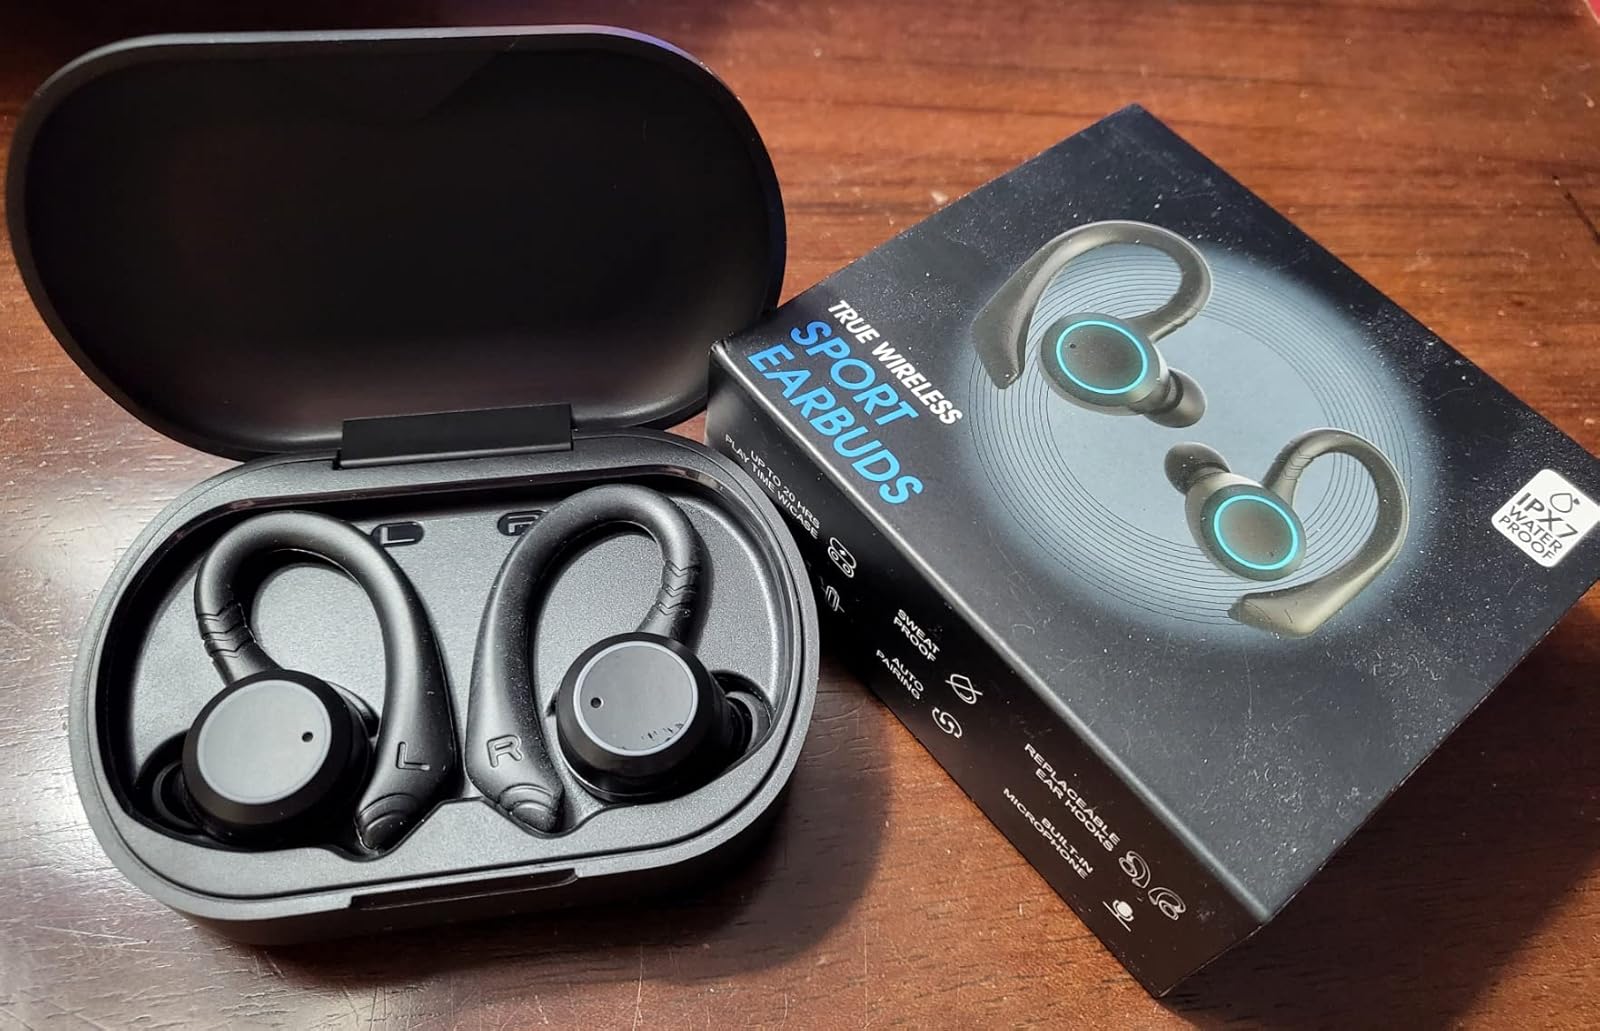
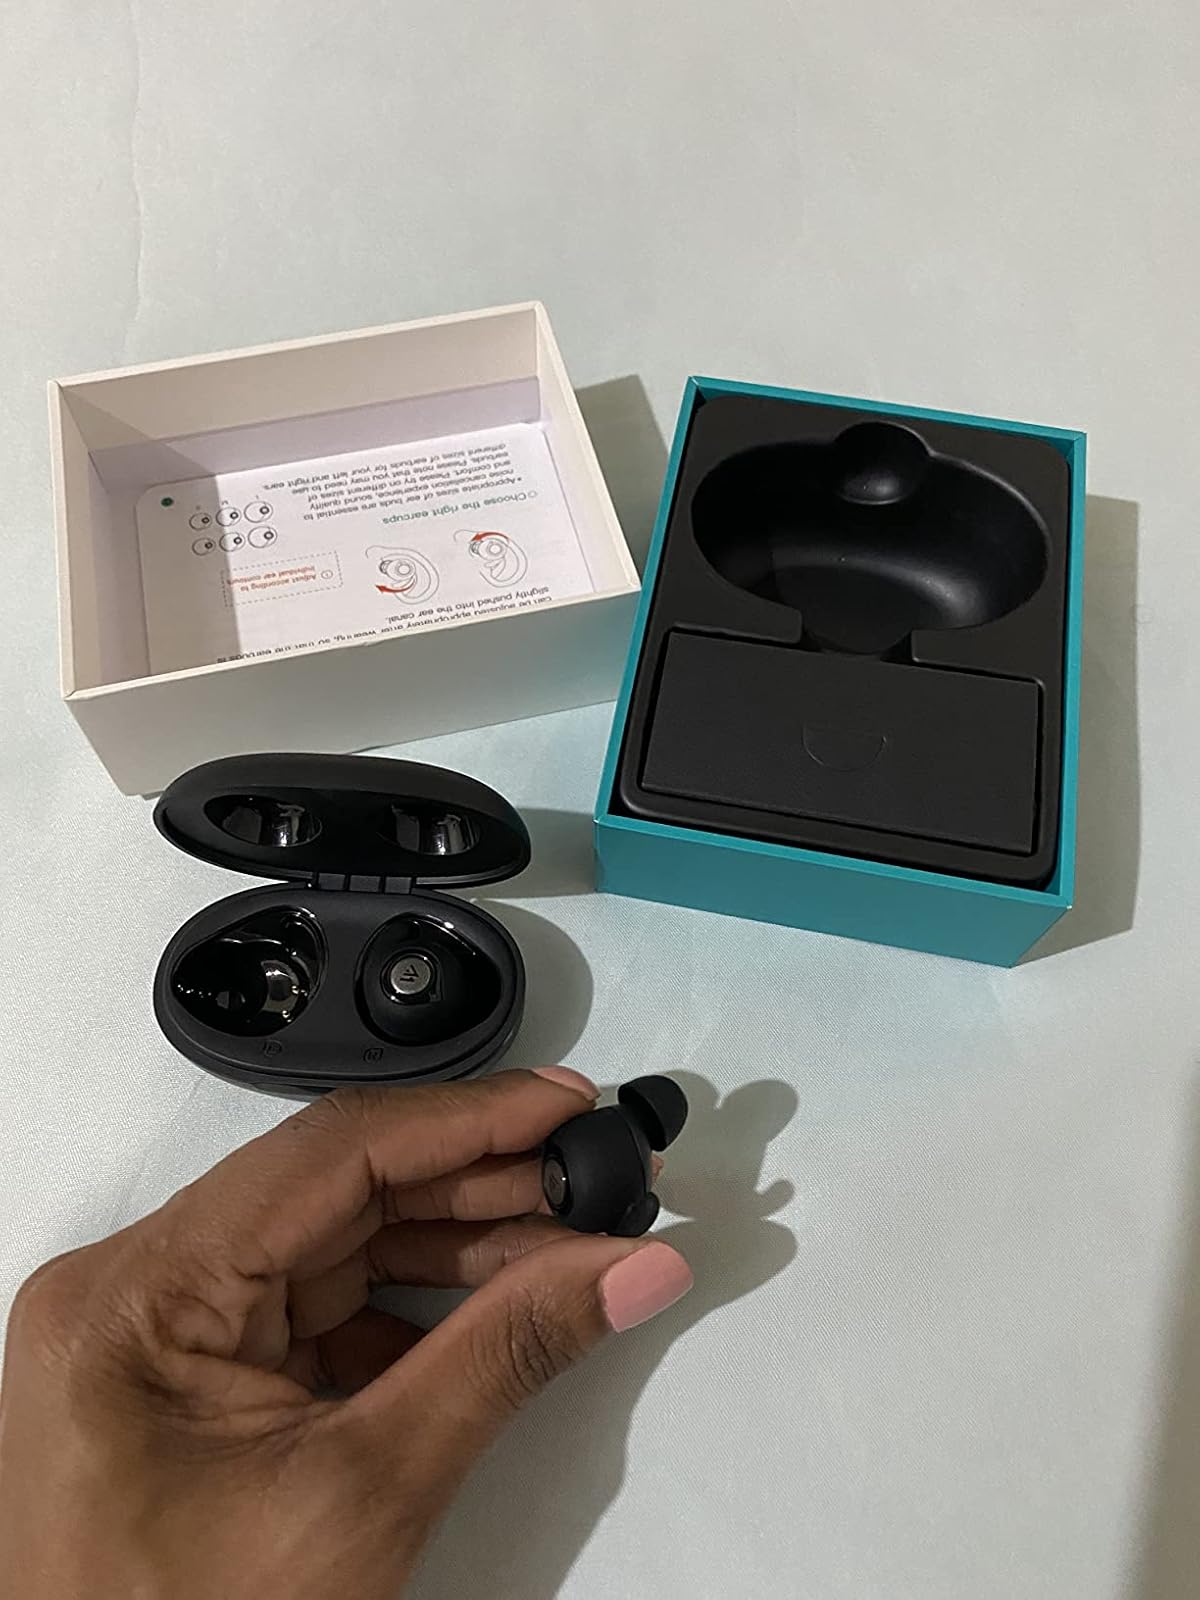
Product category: earbuds
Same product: no